Mario Naves

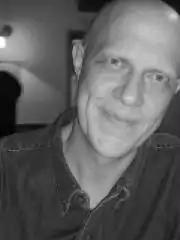

Mario Naves-- (b. 1961, Salt Lake City, Utah) is an American artist, art critic, professor and blogger.